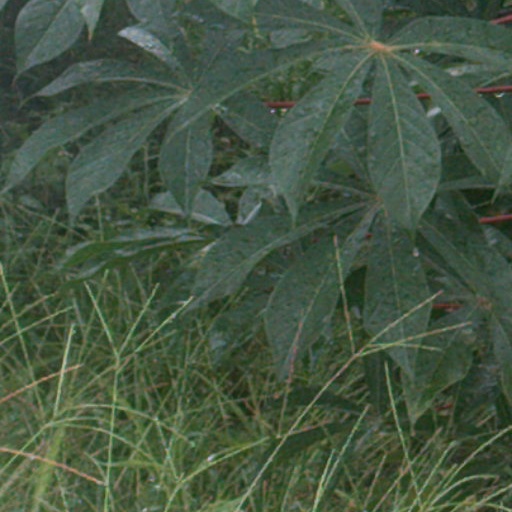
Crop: cassava